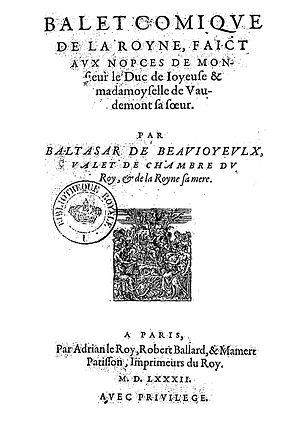
Balthazar de Beaujoyeulx [Beaujoyeux], nommé aussi en italien Baldassare de Belgiojoso [Baltazarini], est un violoniste et chorégraphe d'origine italienne et naturalisé français, né vers 1535 et mort vers 1589.